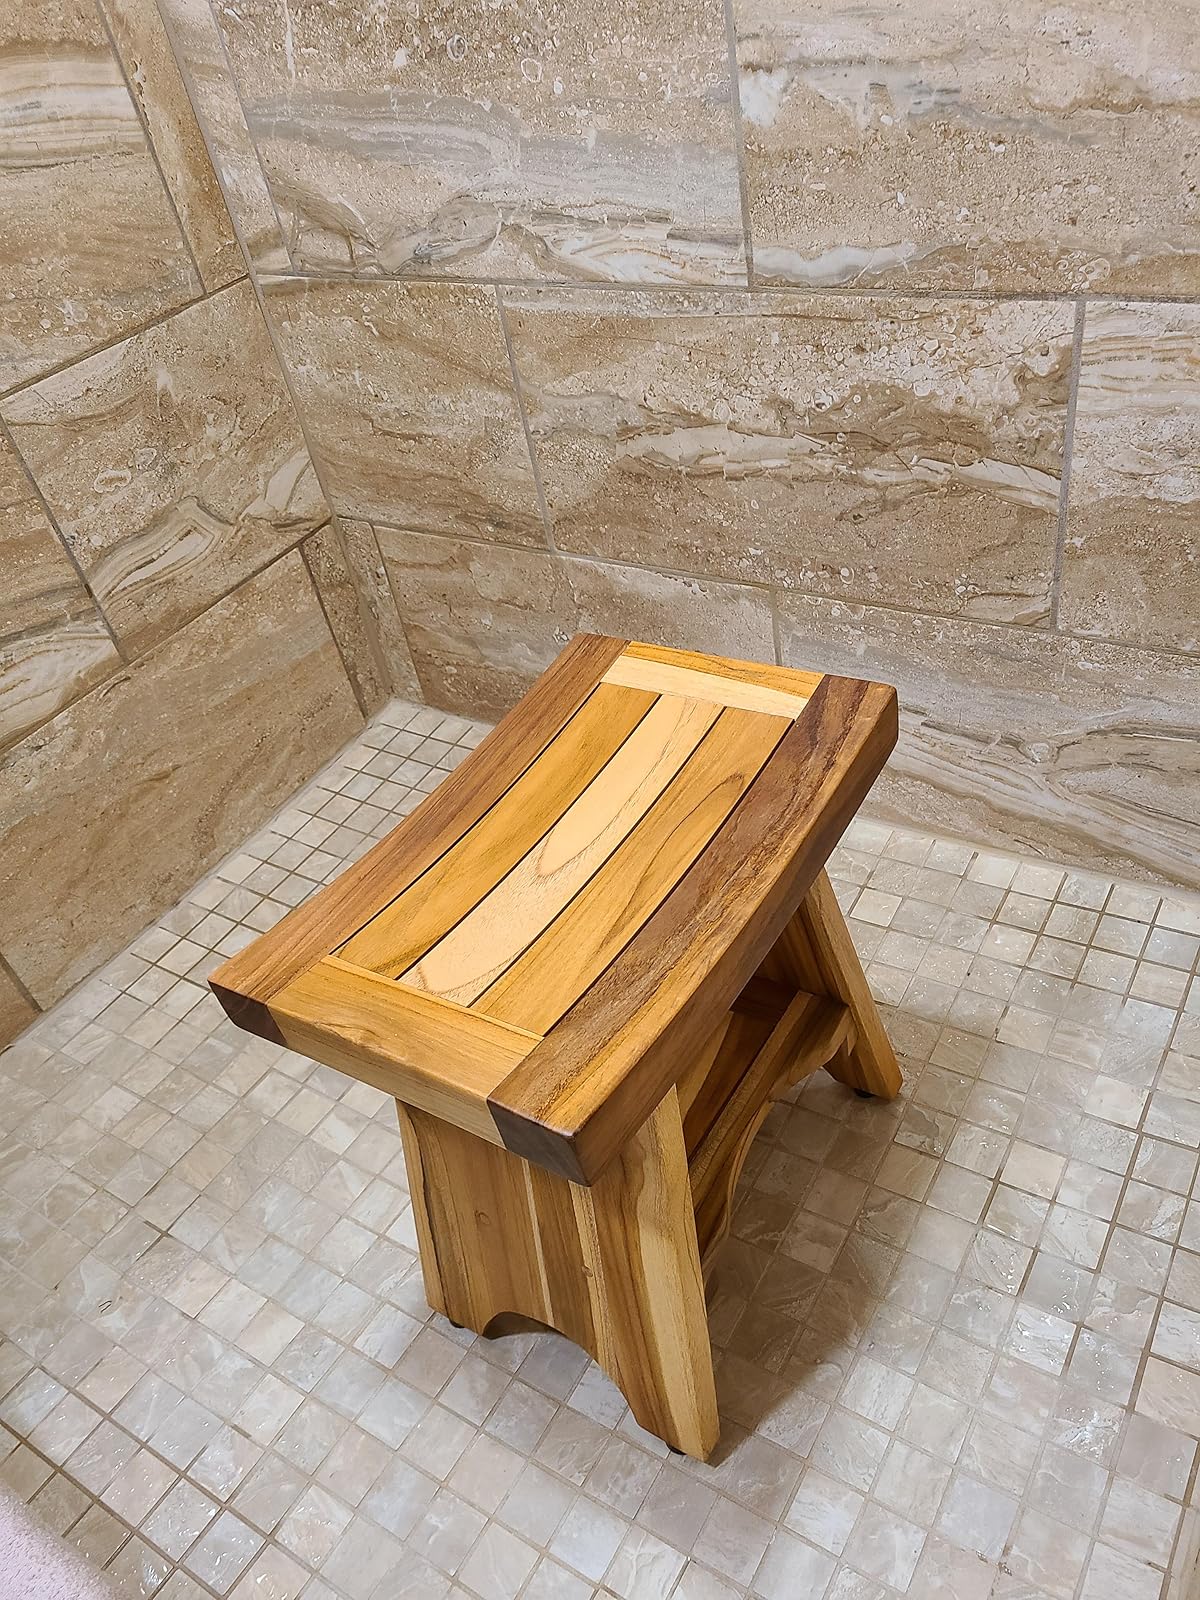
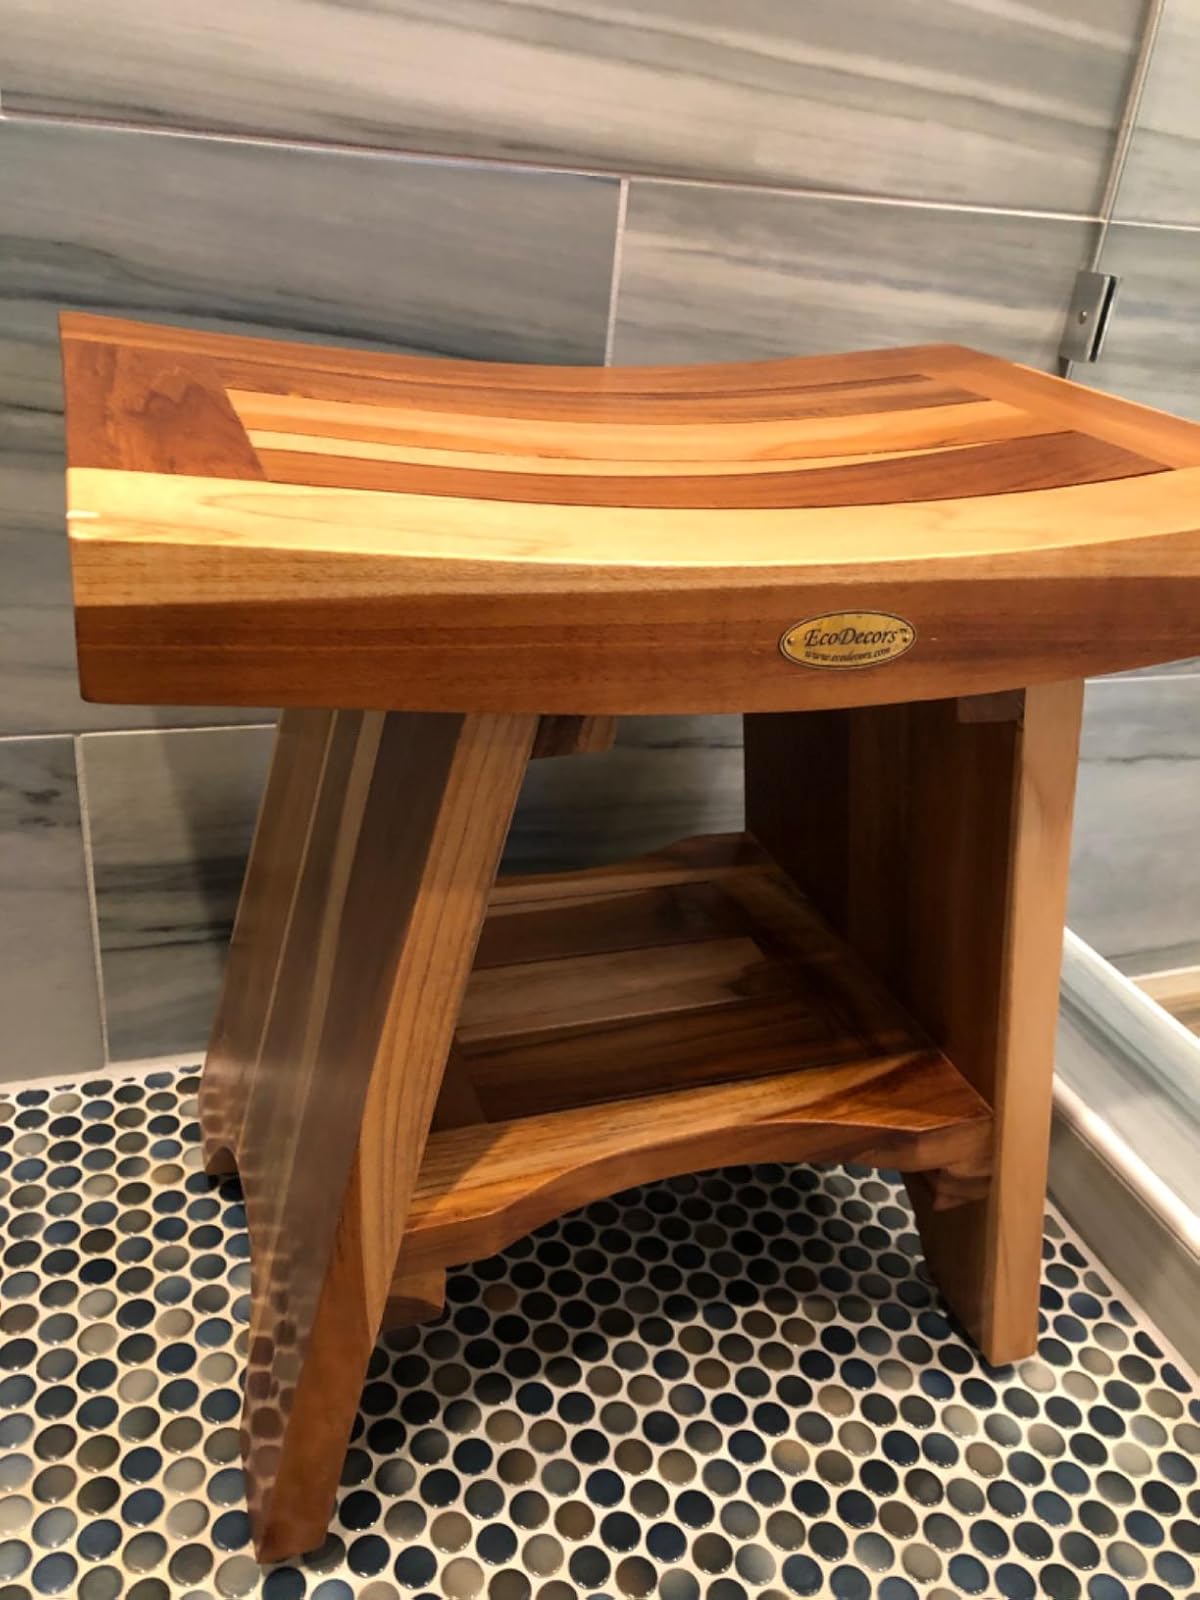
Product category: stool
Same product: yes